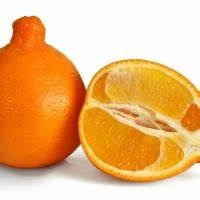
Label: mandarine